Storytellers Telling Stories

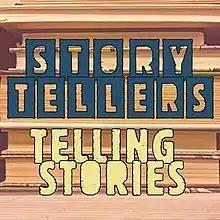

Storytellers Telling Stories is an episodic podcast created and hosted by writer and showrunner Jude Brewer, harkening back to the Golden Age of Radio as a "theatre of the mind" experience with writers, actors, and musicians. Consolidated into seasons and released weekly, the episodes range from just a few minutes to about an hour, with most hovering around the 30-minute mark, beginning with Brewer introducing the title of the story and that episode's featured author. The stories are either fiction or nonfiction, exploring a wide array of storytelling genres, from literary fiction to science fiction to magical realism, and noir fiction.